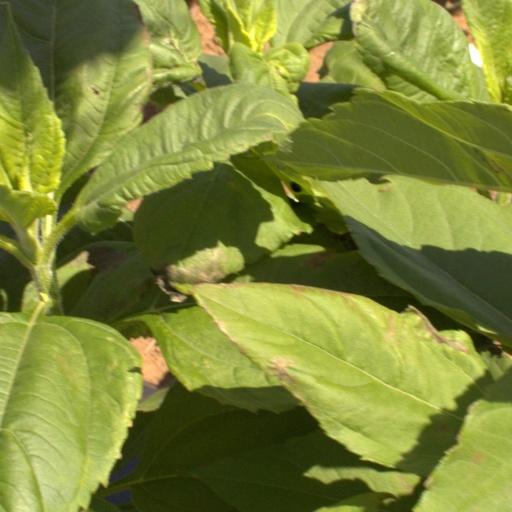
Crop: Jerusalem artichoke